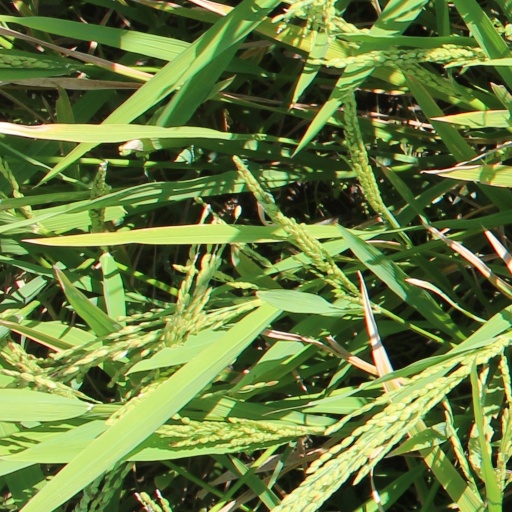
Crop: rice